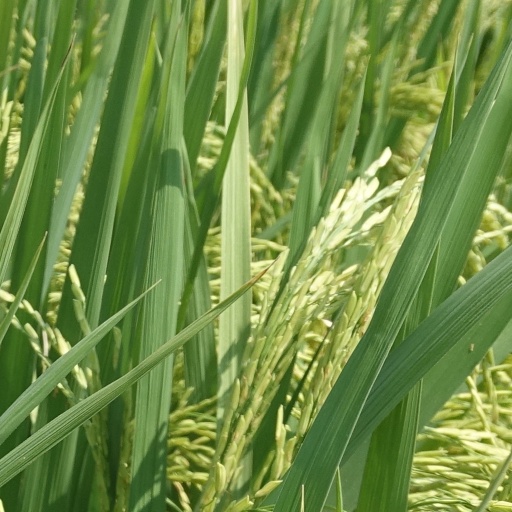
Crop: rice